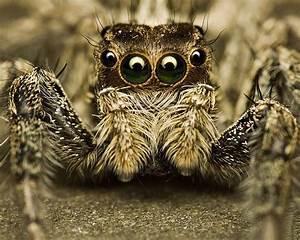
spider